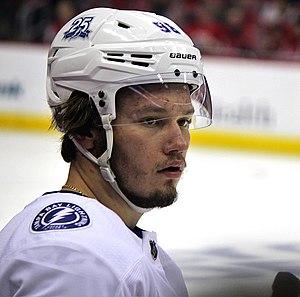
Mikhaïl Aleksandrovitch Sergatchiov - en russe : Михаил Александрович Сергачёв et en anglais : Mikhail Sergachev - est un joueur russe de hockey sur glace. Il évolue au poste de défenseur.